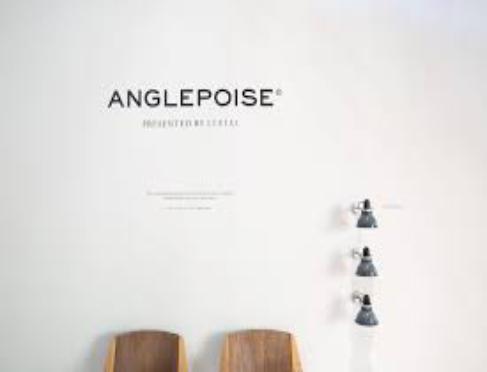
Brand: anglepoise
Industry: Necessities